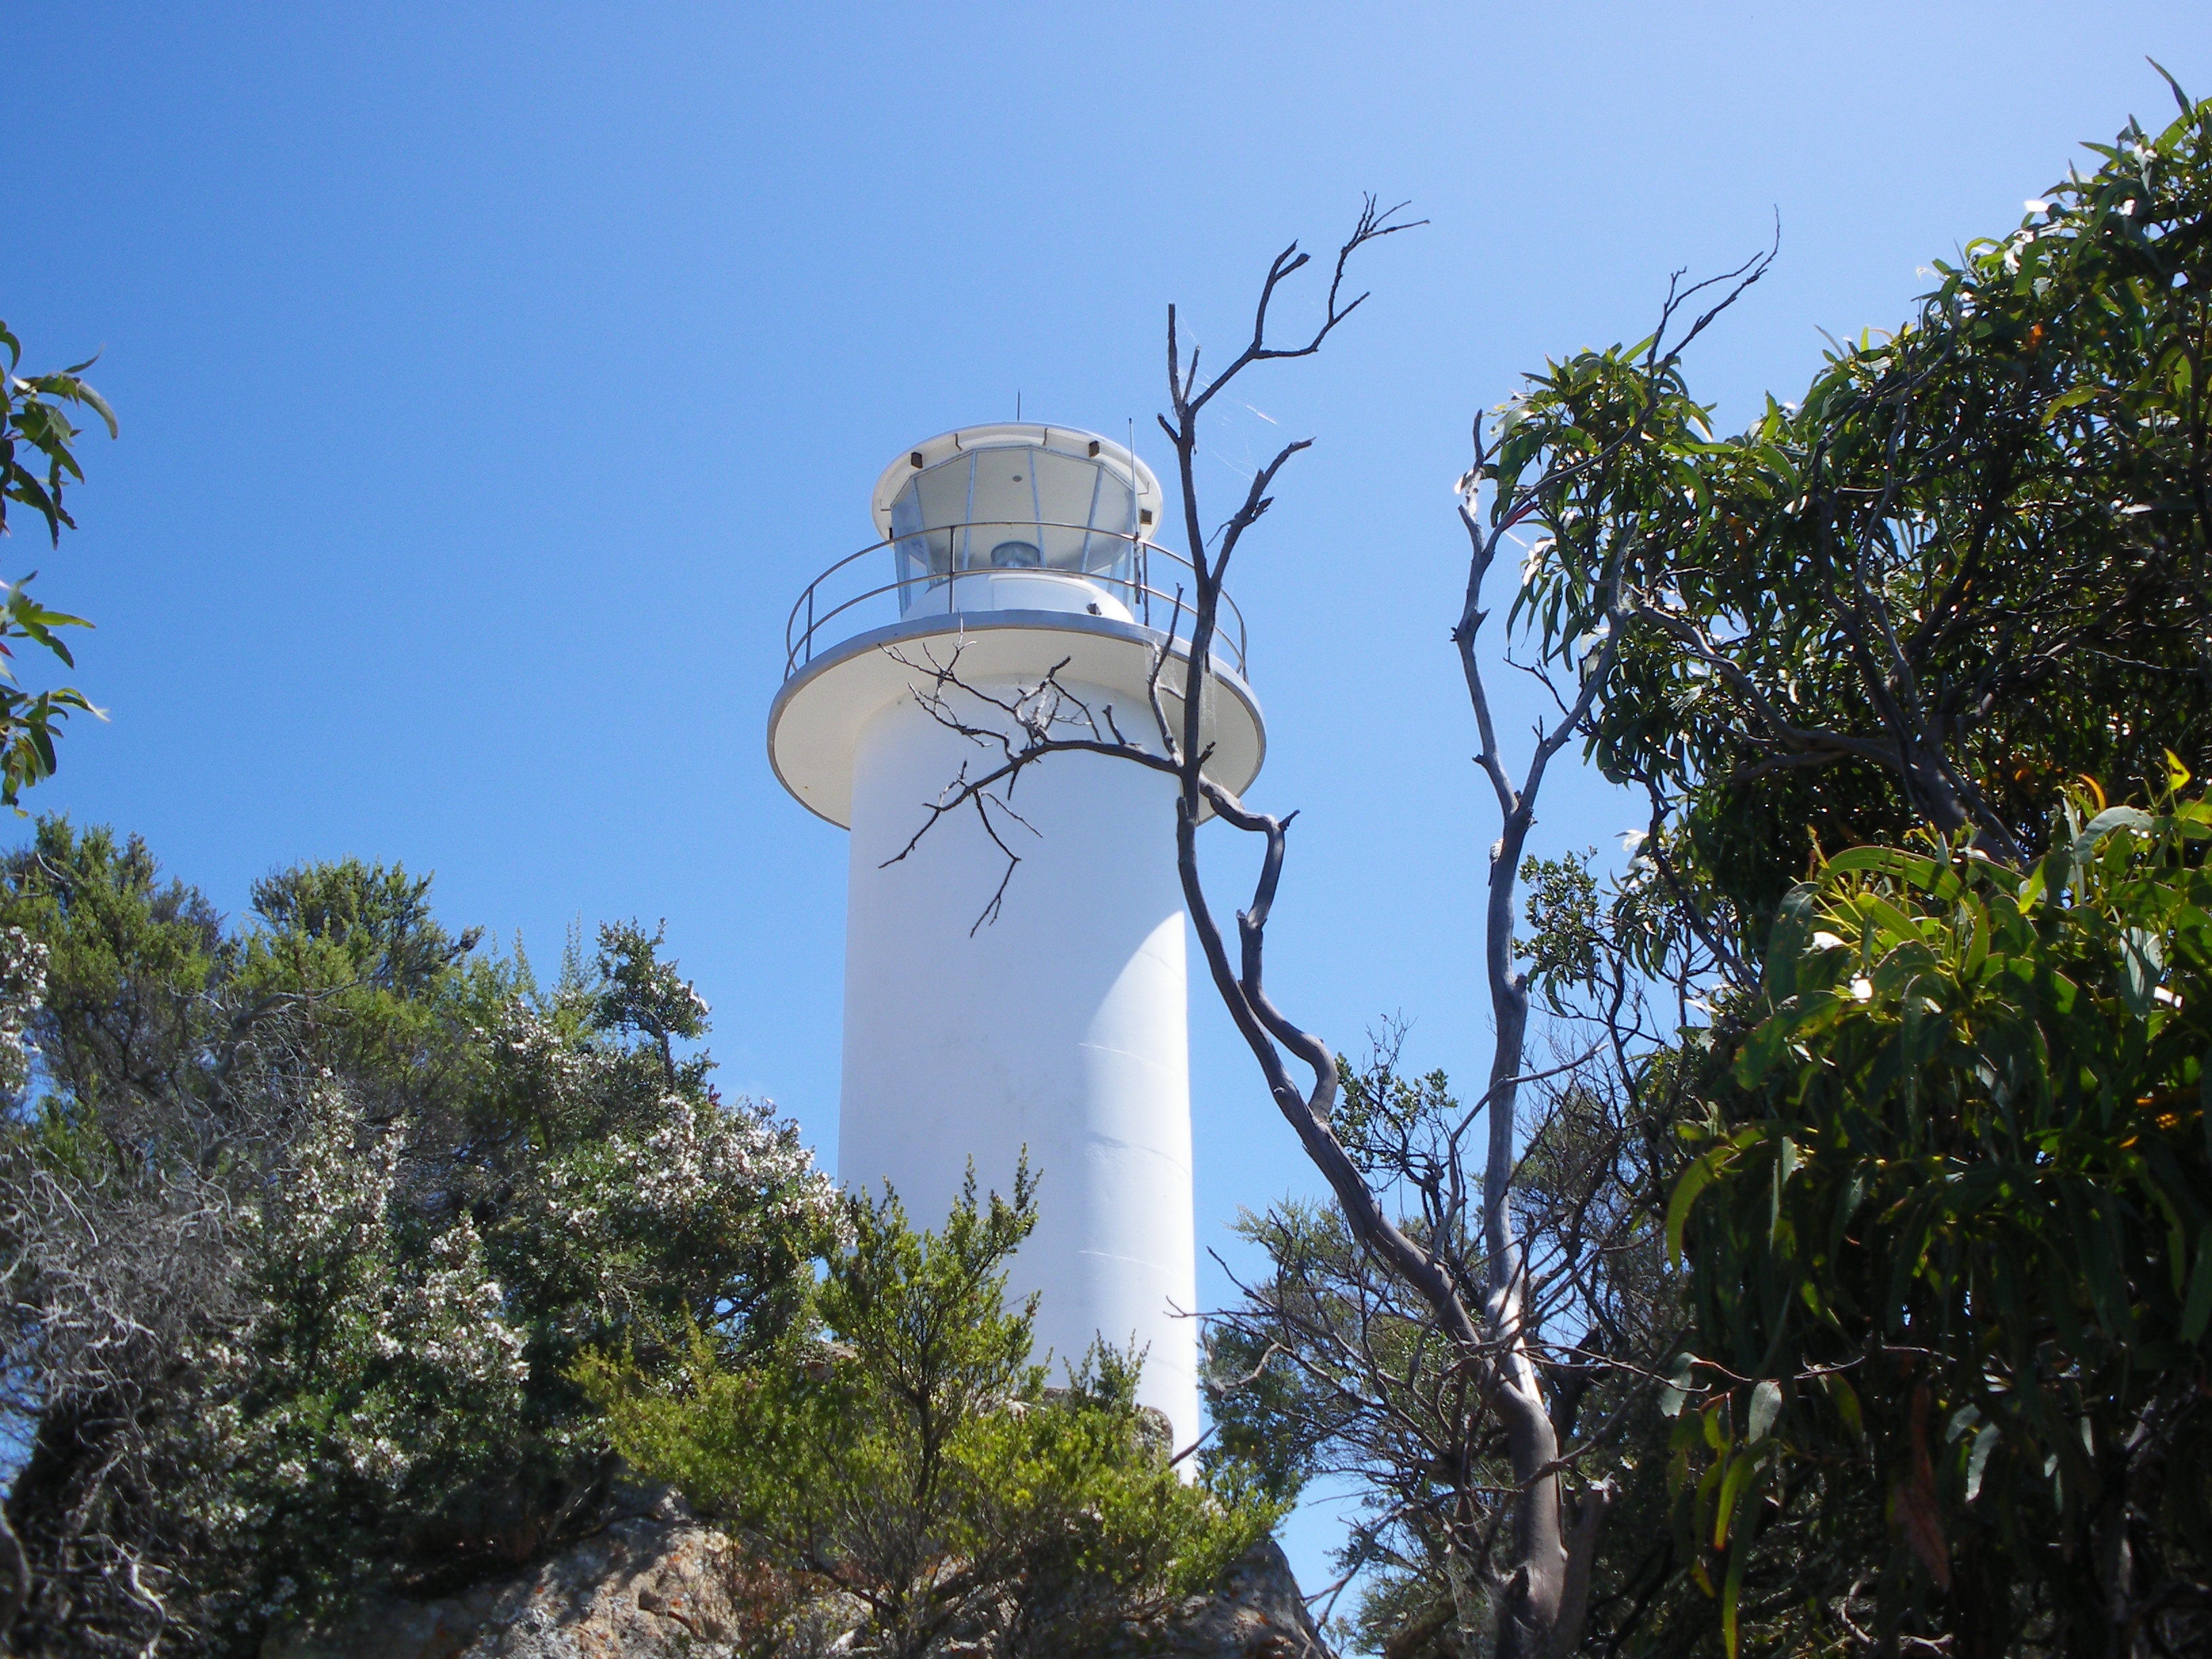
ocean, lighthouse, sky, windmill, wind, tower, island, lighting, tasmania